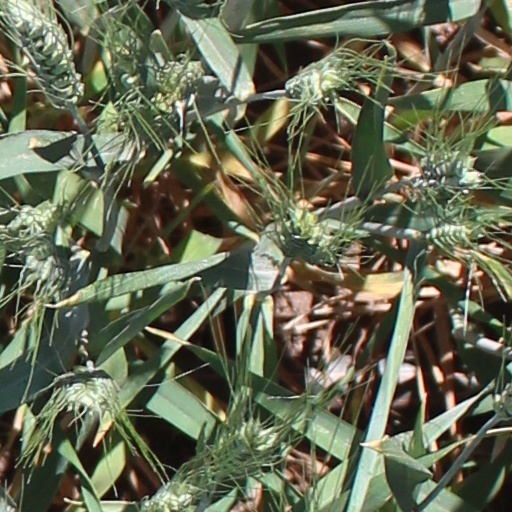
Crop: wheat